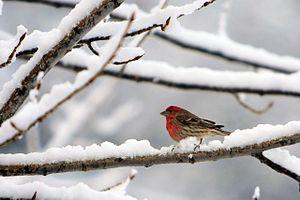
Le Roselin familier ou Roselin du Mexique est une espèce de passereaux de la famille des Fringillidae.